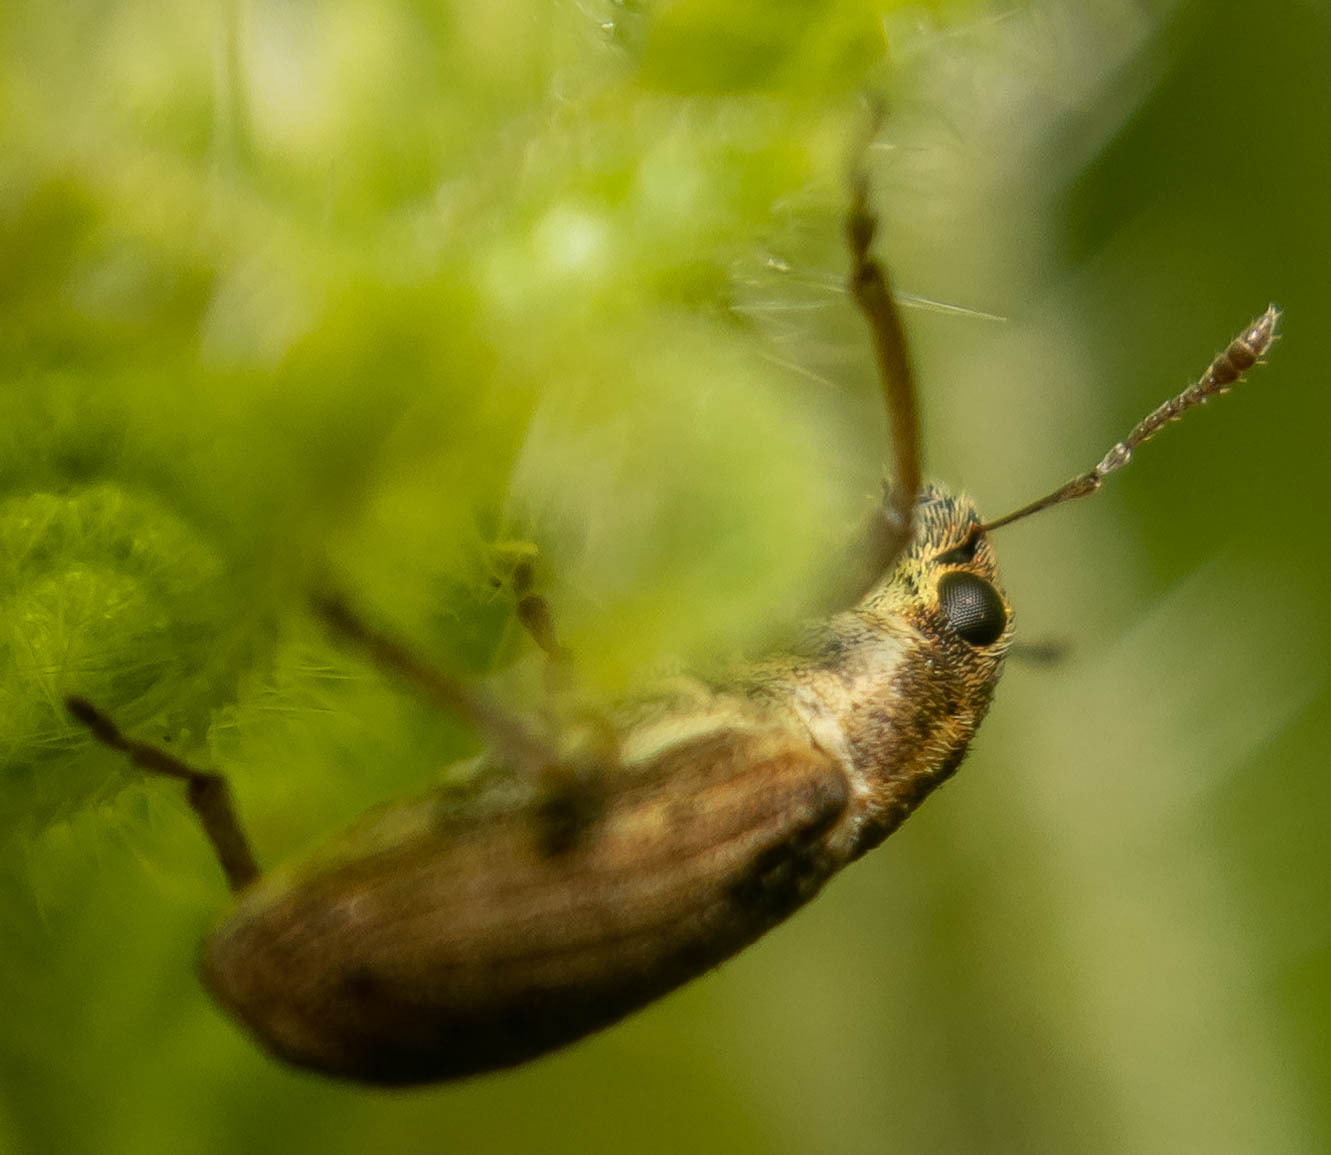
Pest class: pea_leaf_weevil